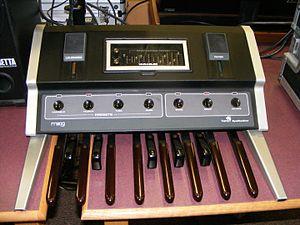
Moog Music Inc. est une société américaine spécialisée dans la fabrication d'effets et d'instruments de musique électroniques. Basée à Asheville en Caroline du Nord, la compagnie actuelle est la seconde qui porte le nom Moog.